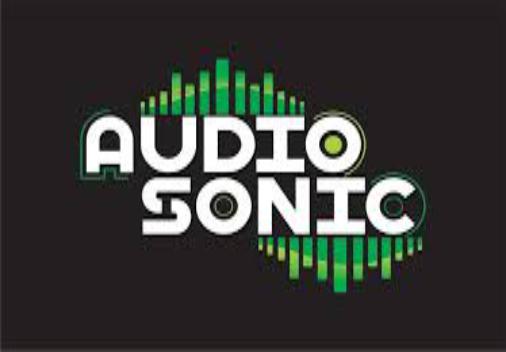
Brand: Audiosonic
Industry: Electronic